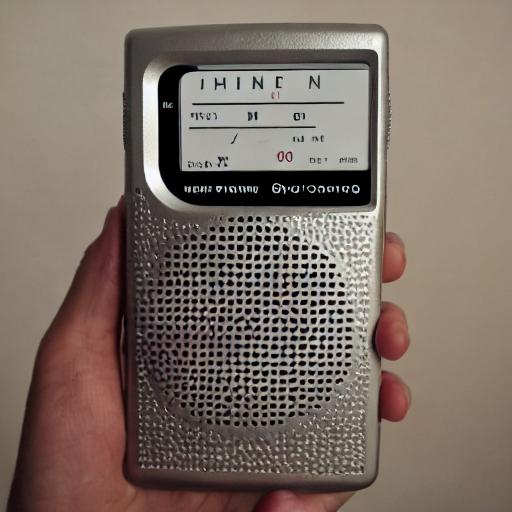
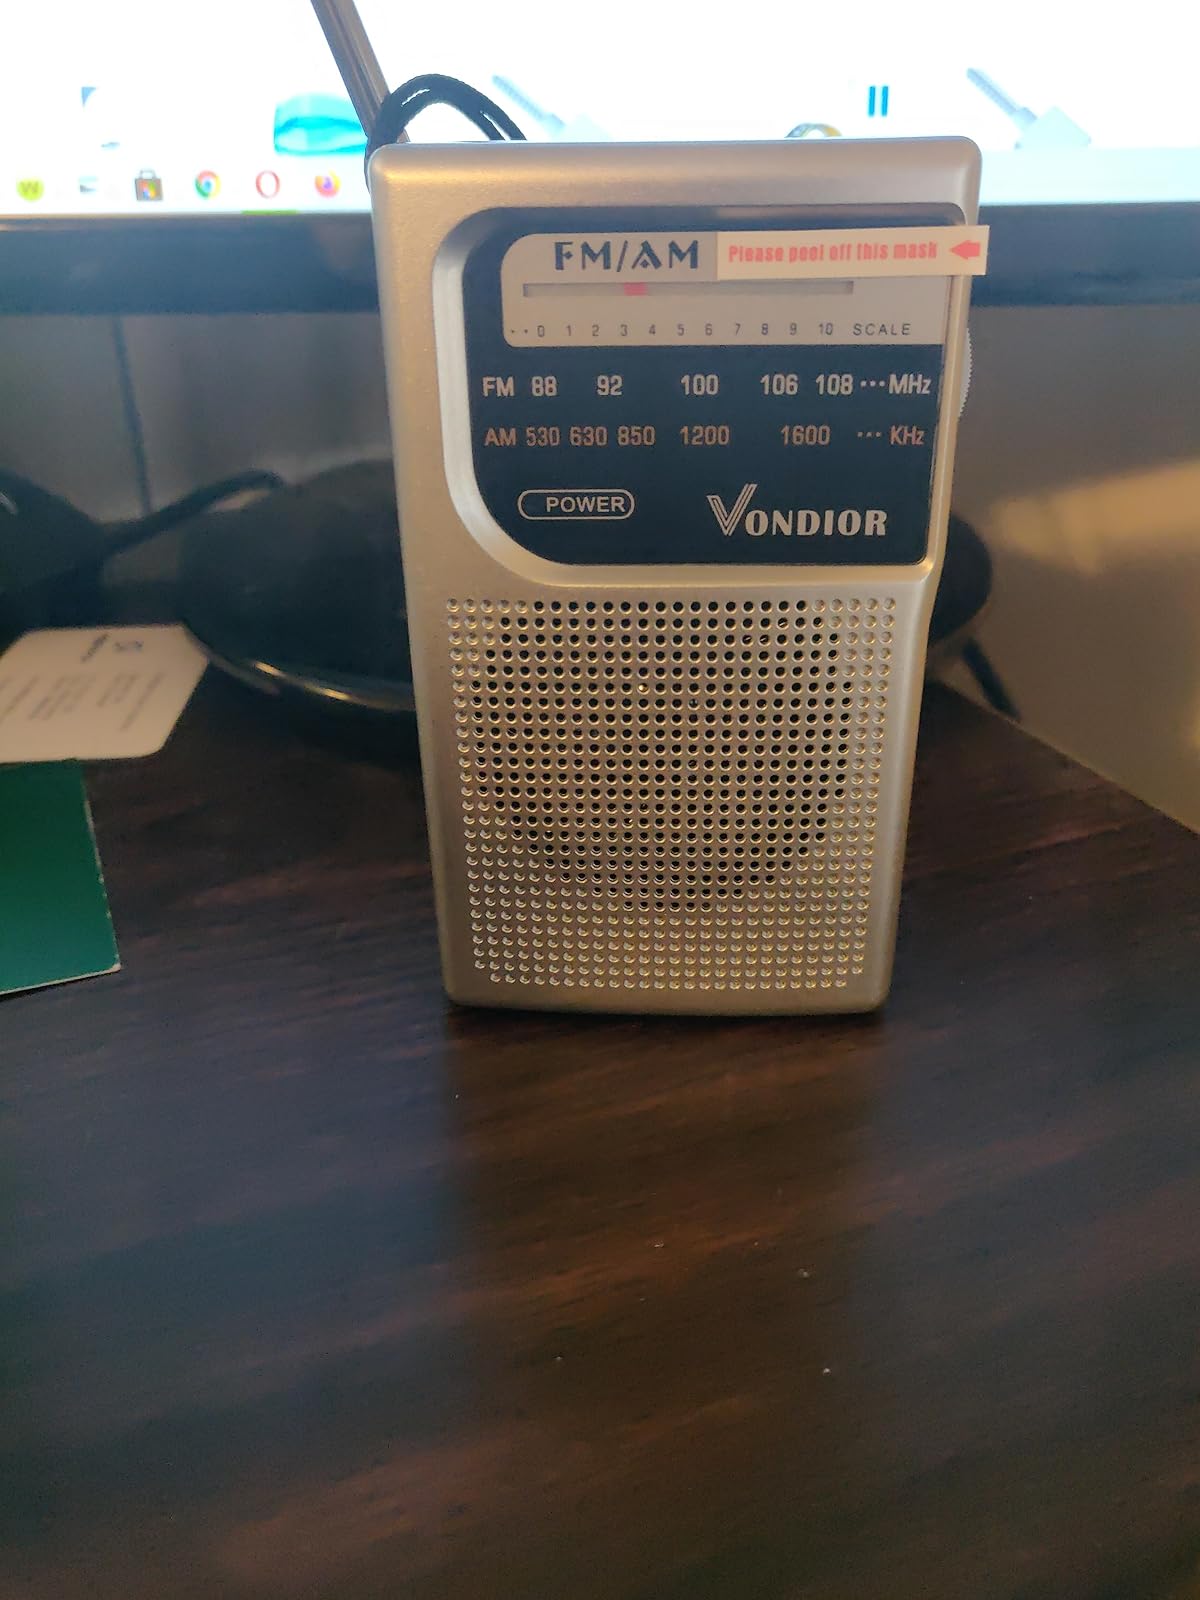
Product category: radio
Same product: no